Odisha FC

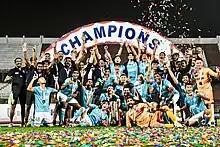
Odisha FC celebrating the 2023 Super Cup title with 2–1 victory over Bengaluru.

Established in 1978, the Kalinga Stadium in Bhubaneswar, is the home ground of Odisha. The 12,000-capacity stadium has hosted several national and international tournaments including the I-League, Super Cup, and 2019 Gold Cup. It was one of the venues to host the 2022 FIFA U-17 Women's World Cup. The stadium also serves as the home base for the India national football team and youth national teams. Indian Arrows, AIFF's defunct developmental side, was also based at the Kalinga Stadium.